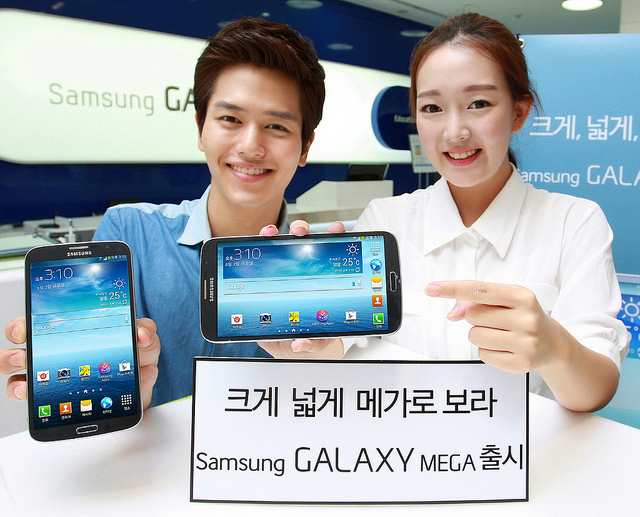
user: Given an image and a question. Answer the question in a short answer. Question: What language is sign? Short Answer:
assistant: korean